Måneskin

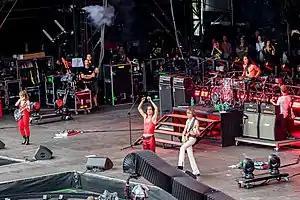
Måneskin at Rock am Ring in 2022; from left to right: Victoria De Angelis, Damiano David, Thomas Raggi and Ethan Torchio

The band is composed of lead vocalist Damiano David, bassist Victoria De Angelis, guitarist Thomas Raggi, and drummer Ethan Torchio. Performing in the streets in their early days, Måneskin rose to prominence after coming in second in the eleventh season of the Italian version of "X Factor" in 2017. Their international breakthrough occurred when the foursome won the Eurovision Song Contest 2021 for with the song "".